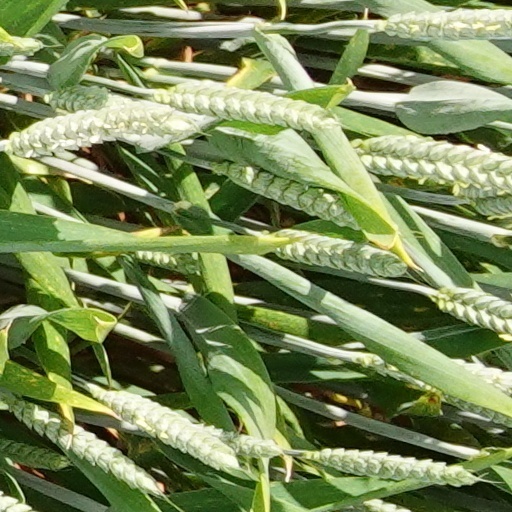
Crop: wheat